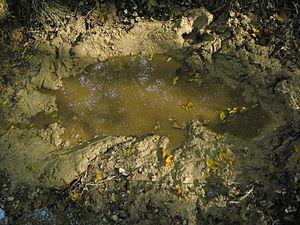
Souille de sanglier 27/10/2005 Auteur